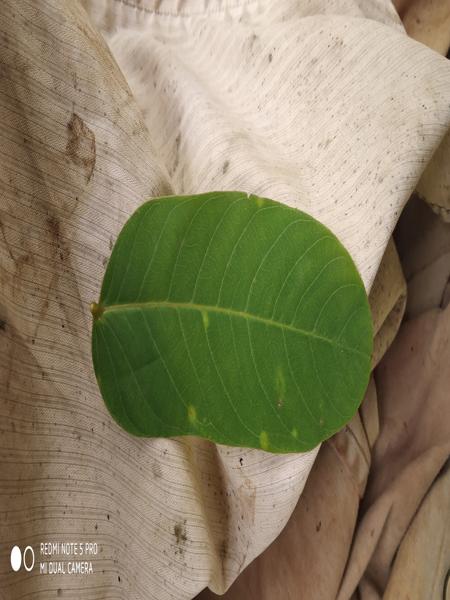
Plant: Chakte